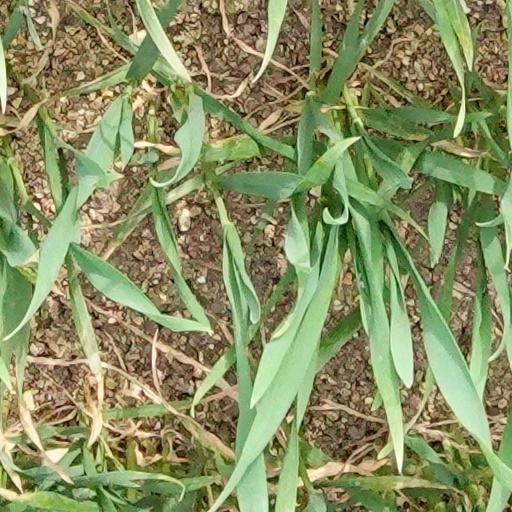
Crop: wheat